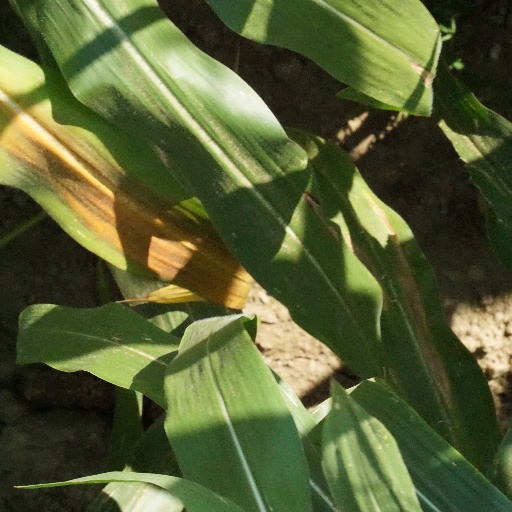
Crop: maize; corn